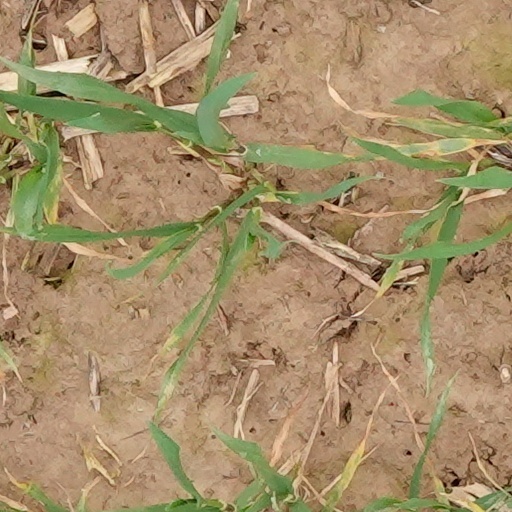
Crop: wheat